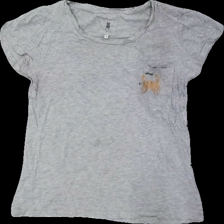
View: front
Type: T-shirt
Category: Ladies
Brand: Not in the list
Brand text on label: blake seven
Colors: Grey, Orange, Black
Material: ?
Pattern: Animal print
Cut: Regular
Size: M
Season: All
Holes: Major
Damage: hål armhåla
Damage location: top left
Damage 2: hål
Damage 2 location: bottom center
Price range: <50
Recommended usage: Export
Description: grå t-shirt med djur och text fram, flera hål, mycket skrynklig